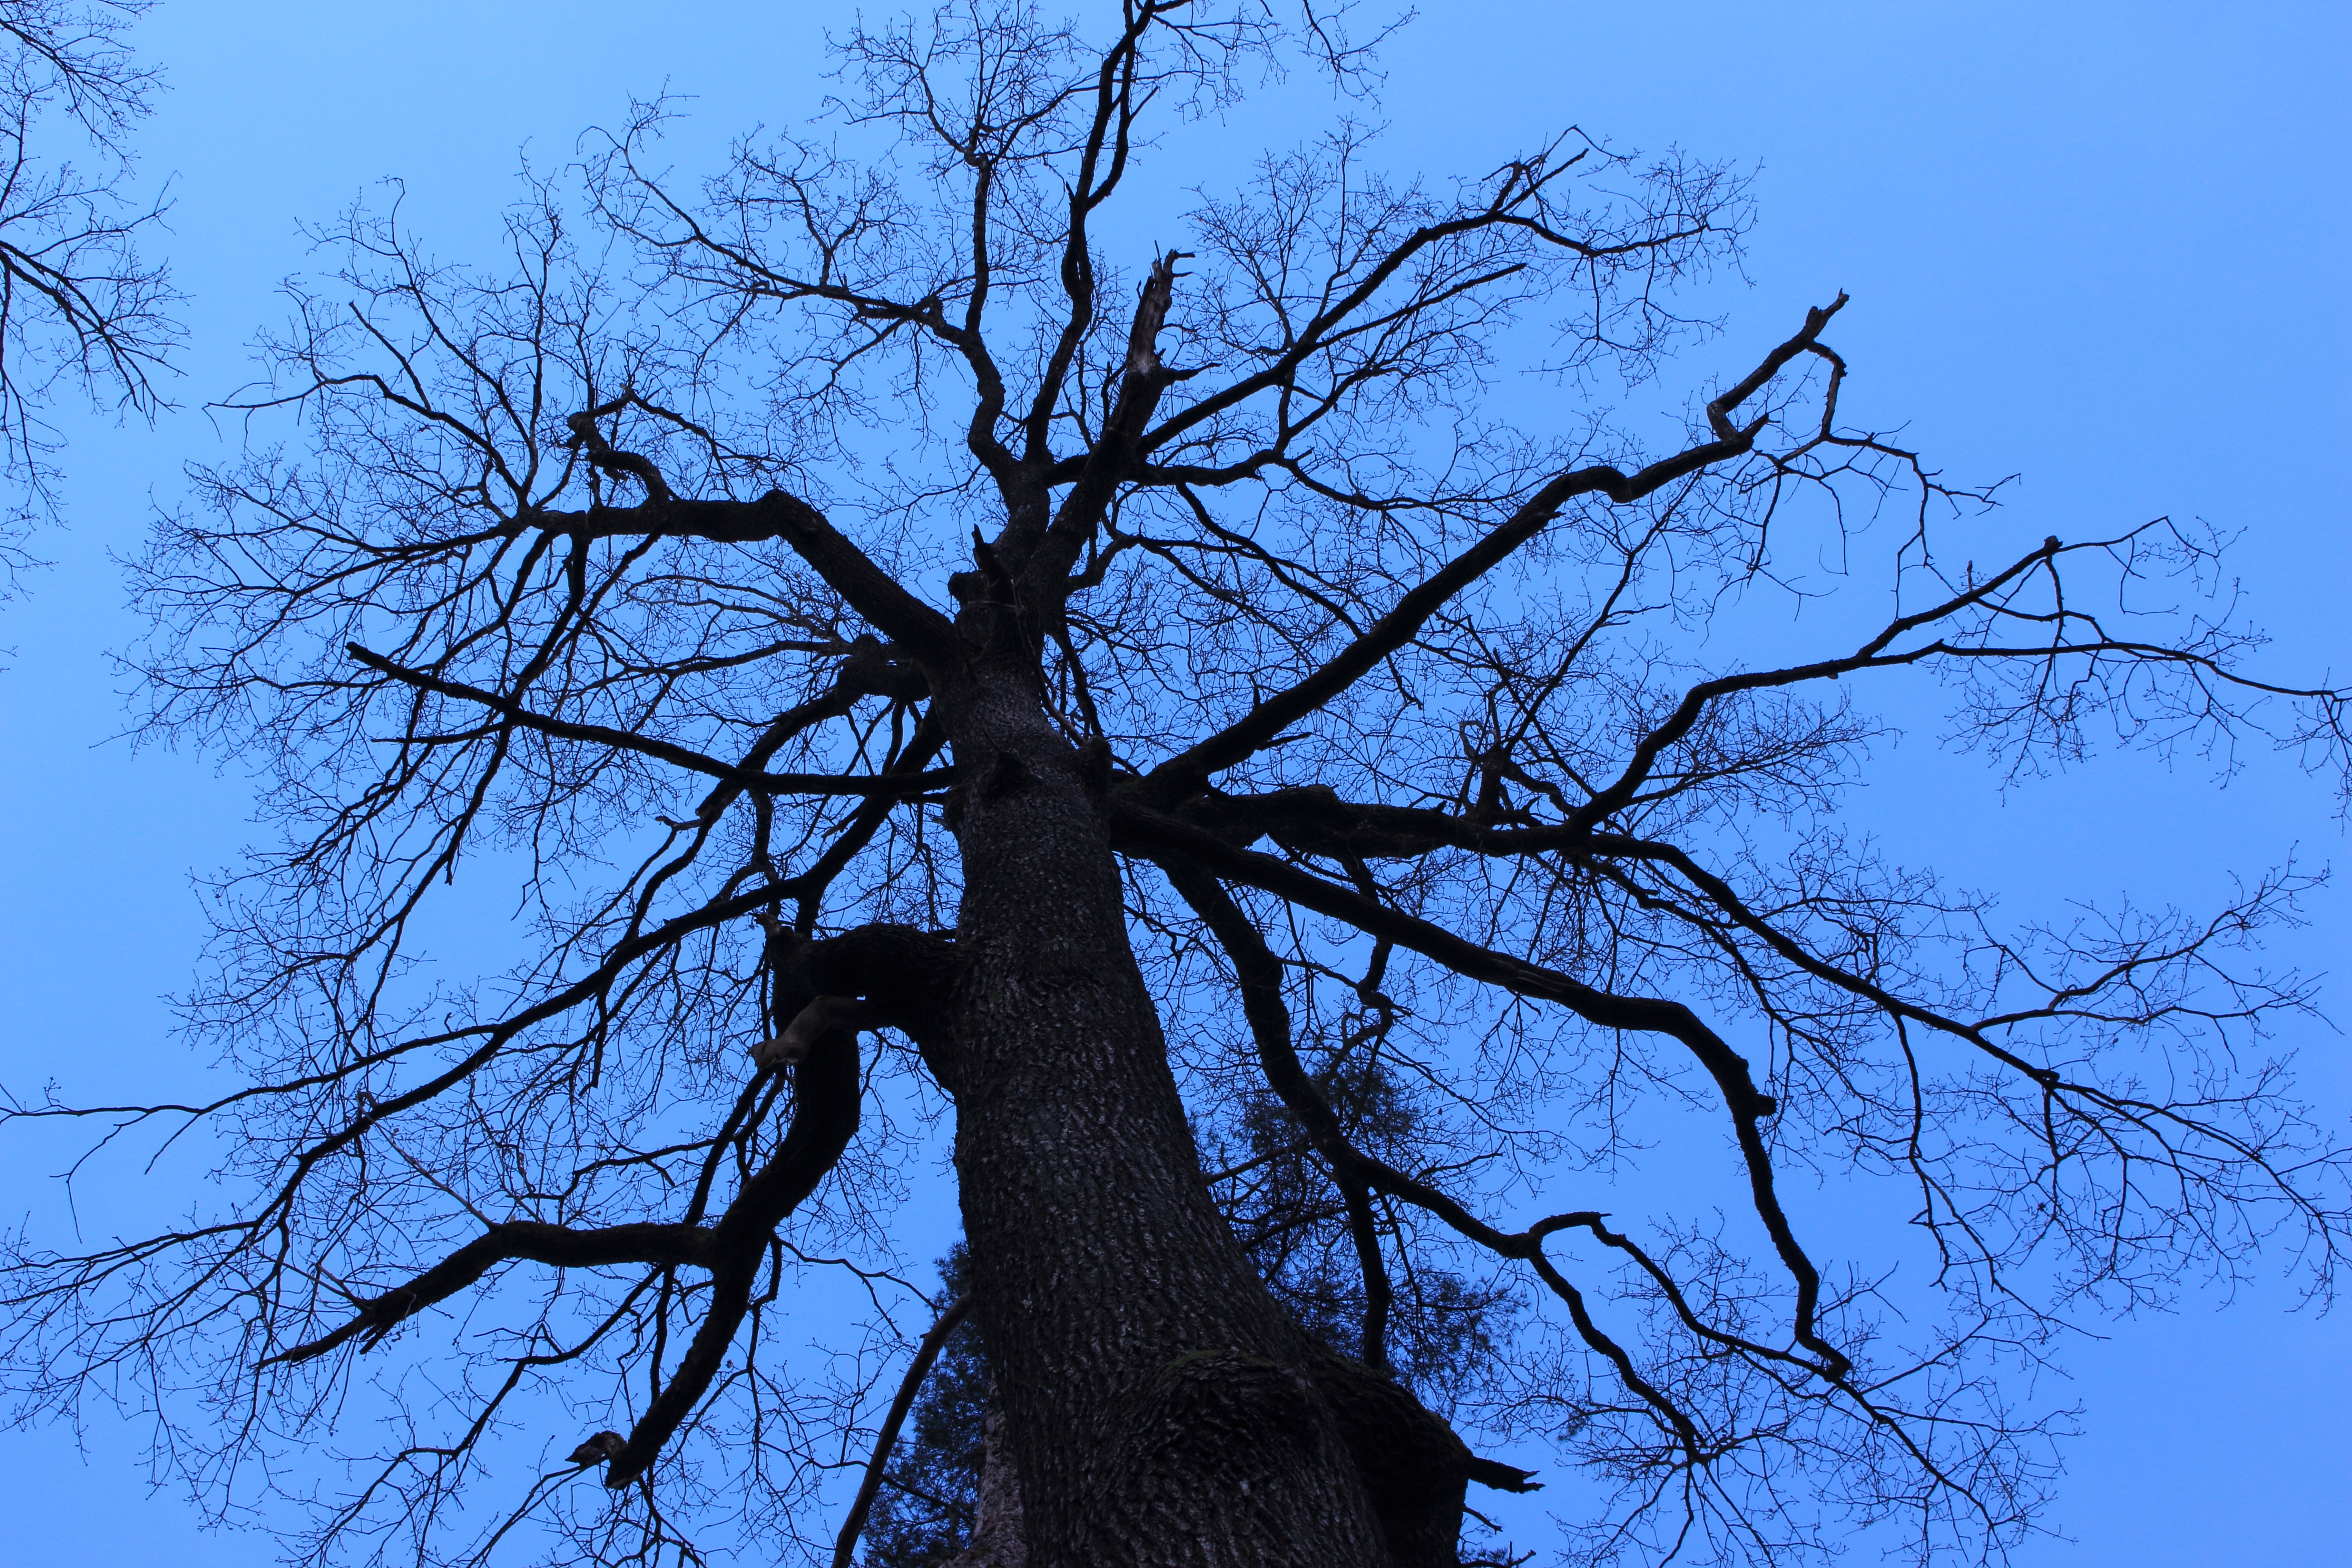
landscape, tree, branch, winter, plant, sky, contrast, woody plant